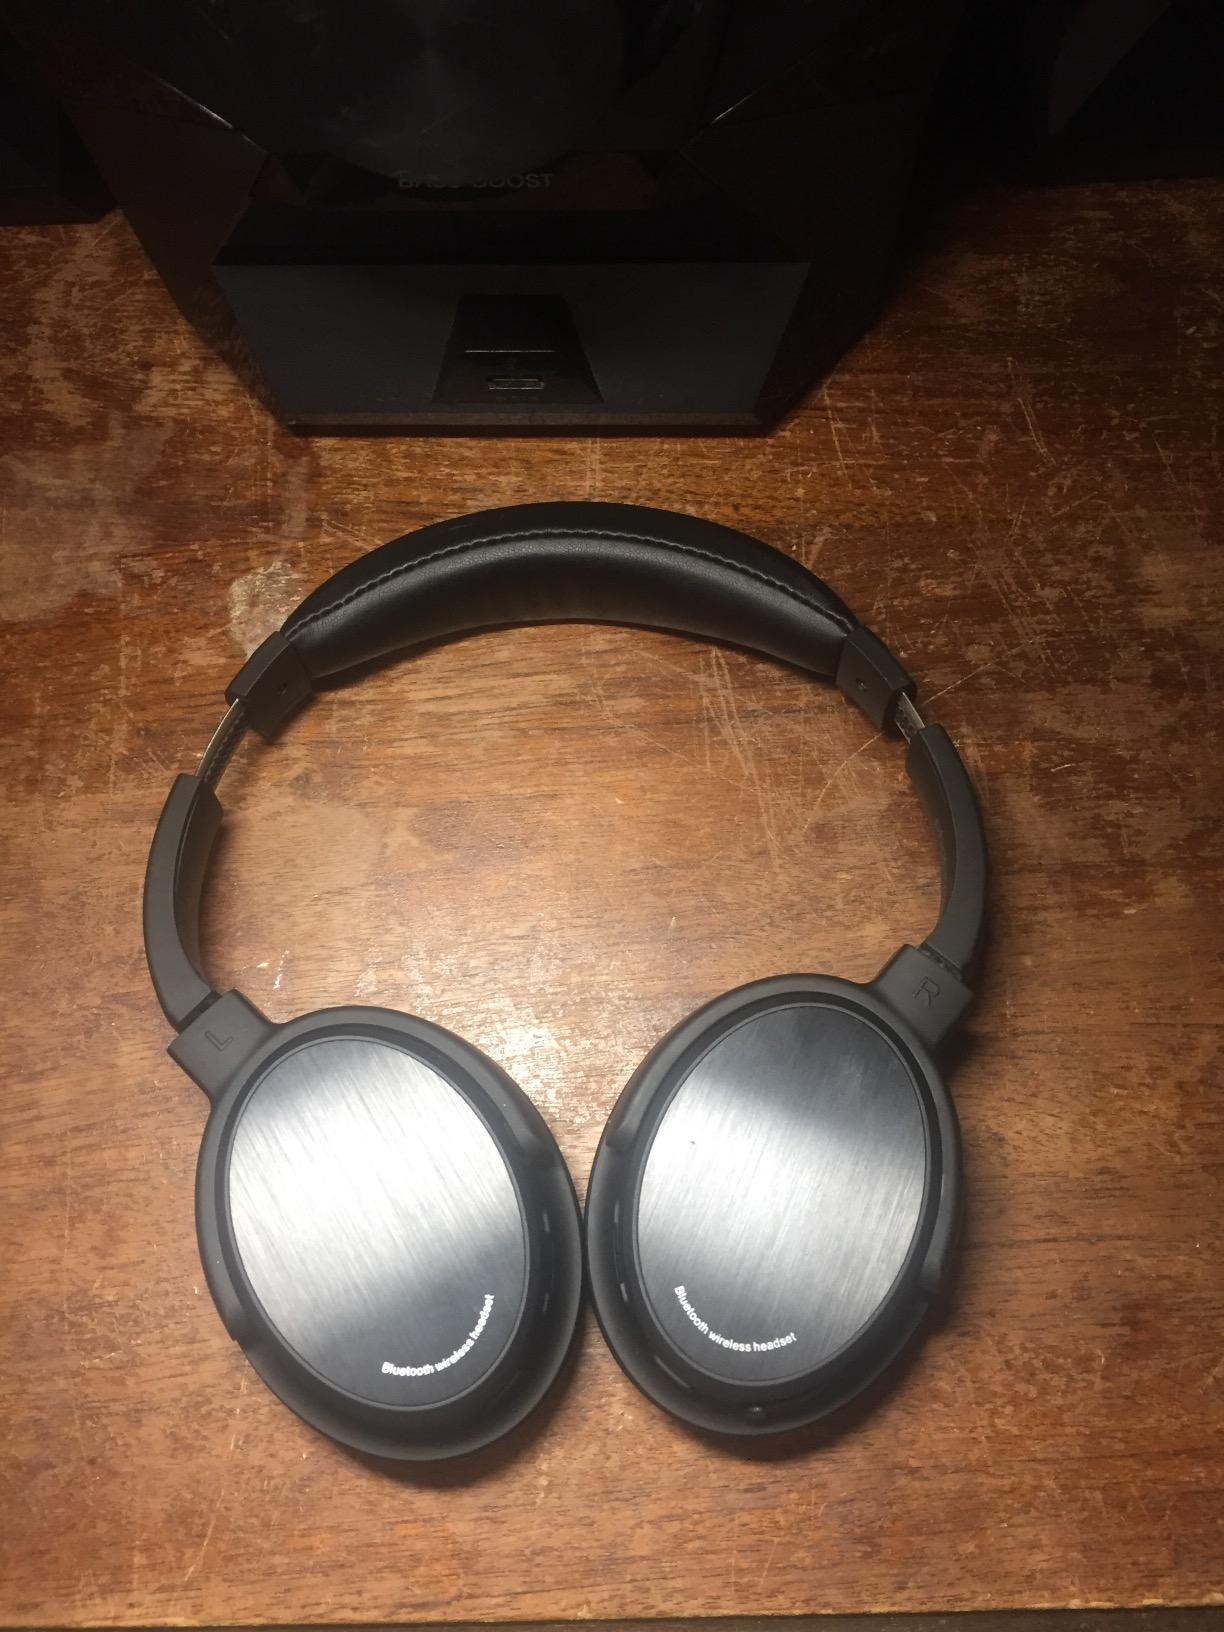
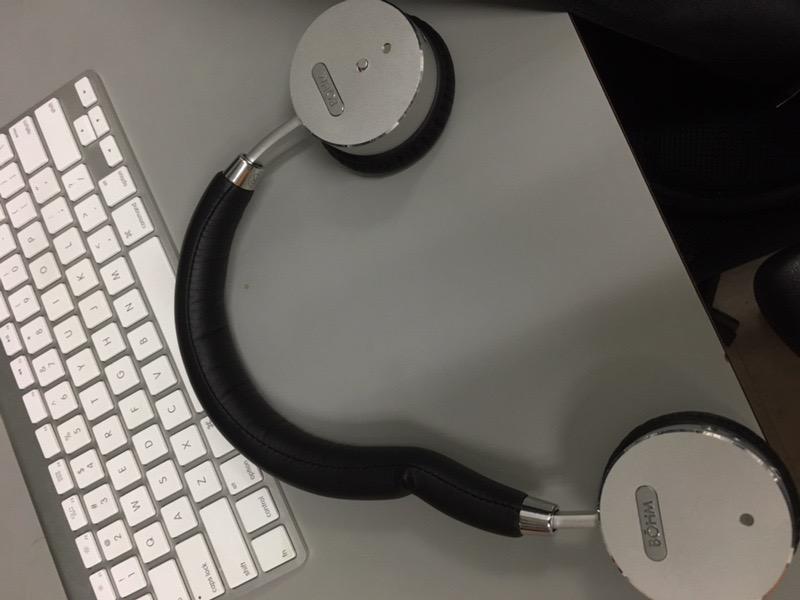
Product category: headphones
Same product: no